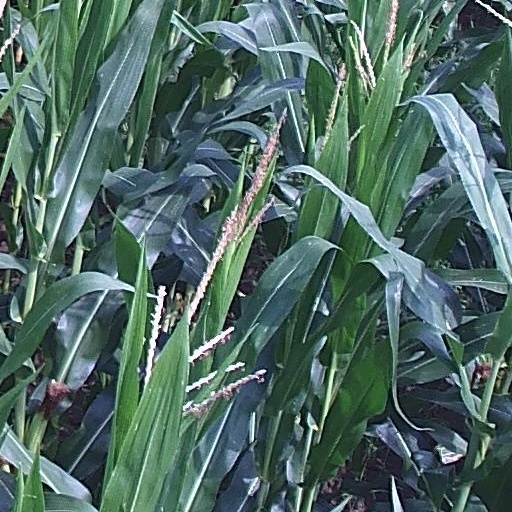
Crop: maize; corn